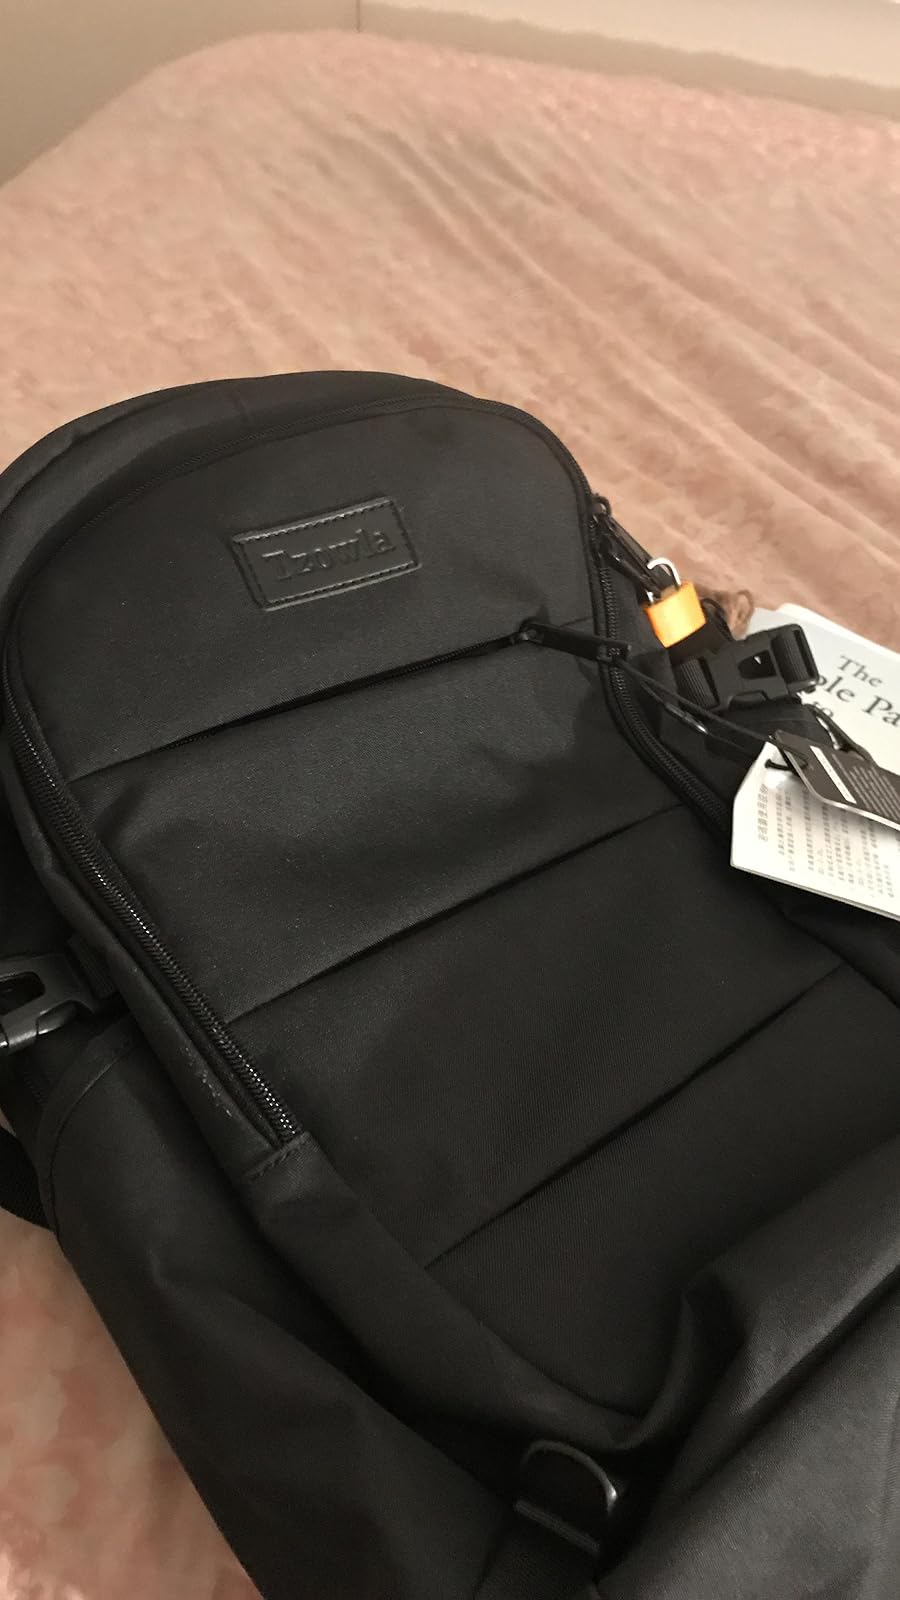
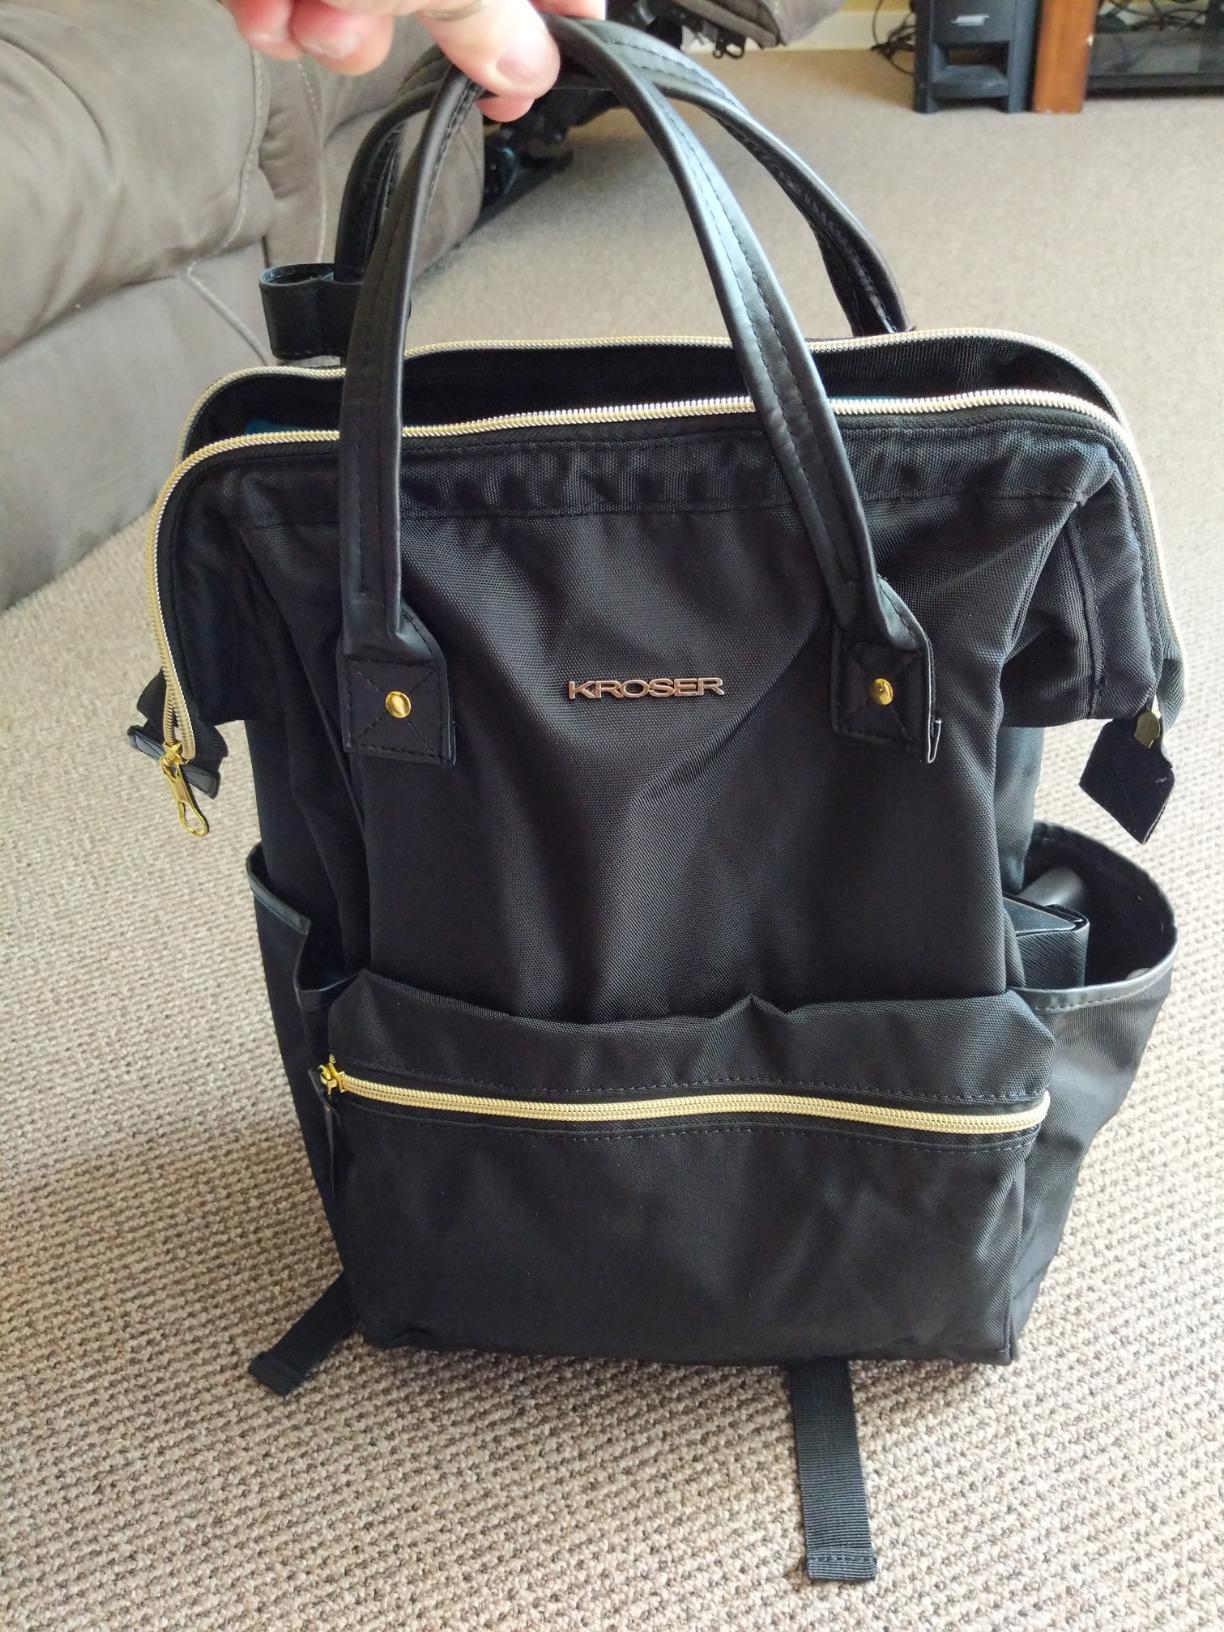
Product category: bag
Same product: no